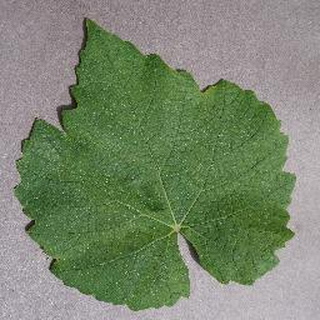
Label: healthy_grape